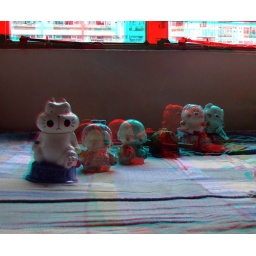
Manual adjust parallax (stereo window)on the camera. Set stereo window on the cat in the front.